Parrot SA

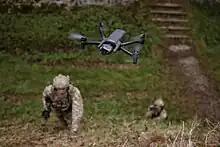
ANAFI USA

The firm specializes in technologies involving voice recognition and signal processing for embedded products and remotely controlled flying machines (also known as drones). It also developed products related to car telephony: Parrot chipsets (including DSP), copyrighted noise reduction and echo cancelling algorithms, Bluetooth software stack, end-user applications (Bluetooth hands free car kits). The products are sold to consumers through retailers, and are also incorporated into vehicles with the factory-installed audio system.